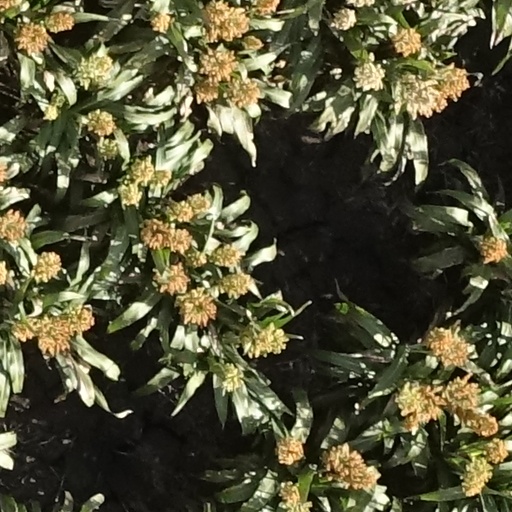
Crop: sorghum